Lucas Van Looy

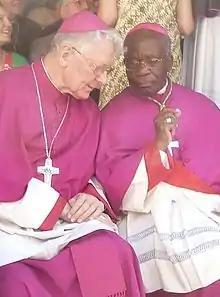
Van Looy with Nuncio Augustine Kasujja in 2017

Lucas Van Looy S.D.B. (born 28 September 1941) is a Belgian prelate of the Catholic Church who was Bishop of Ghent from 2004 to 2019. He worked as a missionary in South Korea for more than a decade and held leadership positions with the Salesians from 1984 to 2003.